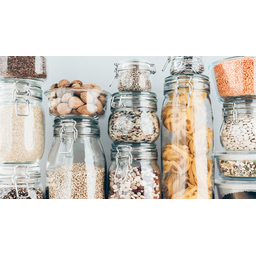
Label: glass